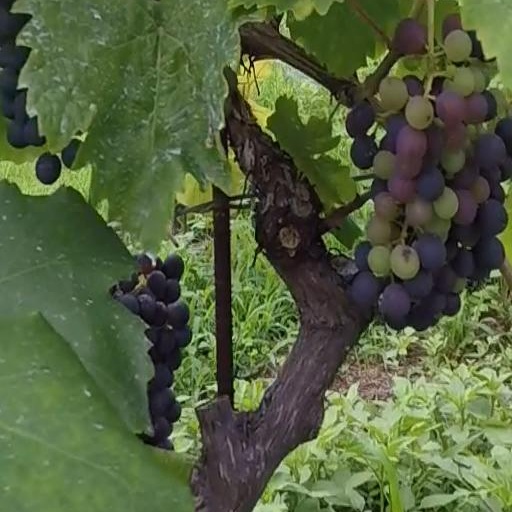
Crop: grape